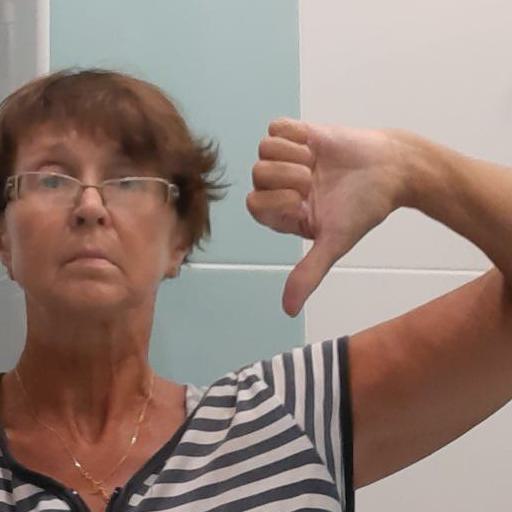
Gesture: dislike